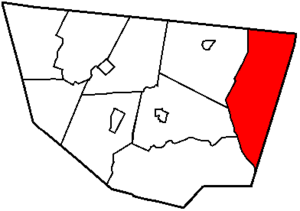
Le comté de Sullivan est un comté américain de l'État de Pennsylvanie. Au recensement de 2000, le comté comptait 6 556 habitants. Il a été créé le 15 mars 1847, à partir du comté de Lycoming et tire son nom du Général John Sullivan. Le siège du comté se situe à Laporte.